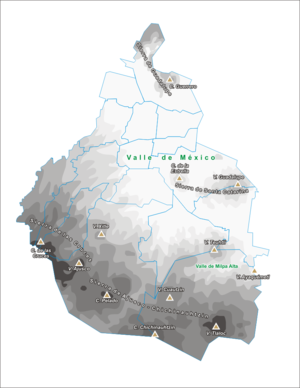
Mexico, est une entité fédérative et la capitale du Mexique.